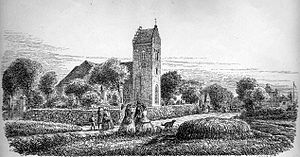
Gentofte Kirke
Kirken set fra nordvest i 1865. Fra Danske Kirker, Slotte, Herregaarde og Mindesmærker.
Gentofte Kirke er en kirke i Gentofte Sogn i Gentofte Kommune. Gentofte Kirke ligger på Gentoftegade tæt ved Gentofte Sø. Kirken er som den eneste kirke i Gentofte kommune omgivet af en kirkegård.